LinkNYC

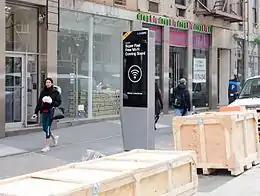
A newly installed Link

In March 2016, the New York Civil Liberties Union (NYCLU), the New York City office of the American Civil Liberties Union, wrote a letter to Mayor de Blasio outlining their privacy concerns. In the letter, representatives for the NYCLU wrote that CityBridge could be retaining too much information about LinkNYC users. They also stated that the privacy policy was vague and needed to be clarified. They recommended that the privacy policy be rewritten so that it expressly mentions whether the Links' environmental sensors or cameras are being used by the NYPD for surveillance or by other city systems. In response, LinkNYC updated its privacy policy to make clear that the kiosks do not store users' browsing history or track the websites visited while using LinkNYC's Wi-Fi, a step that NYCLU commended.